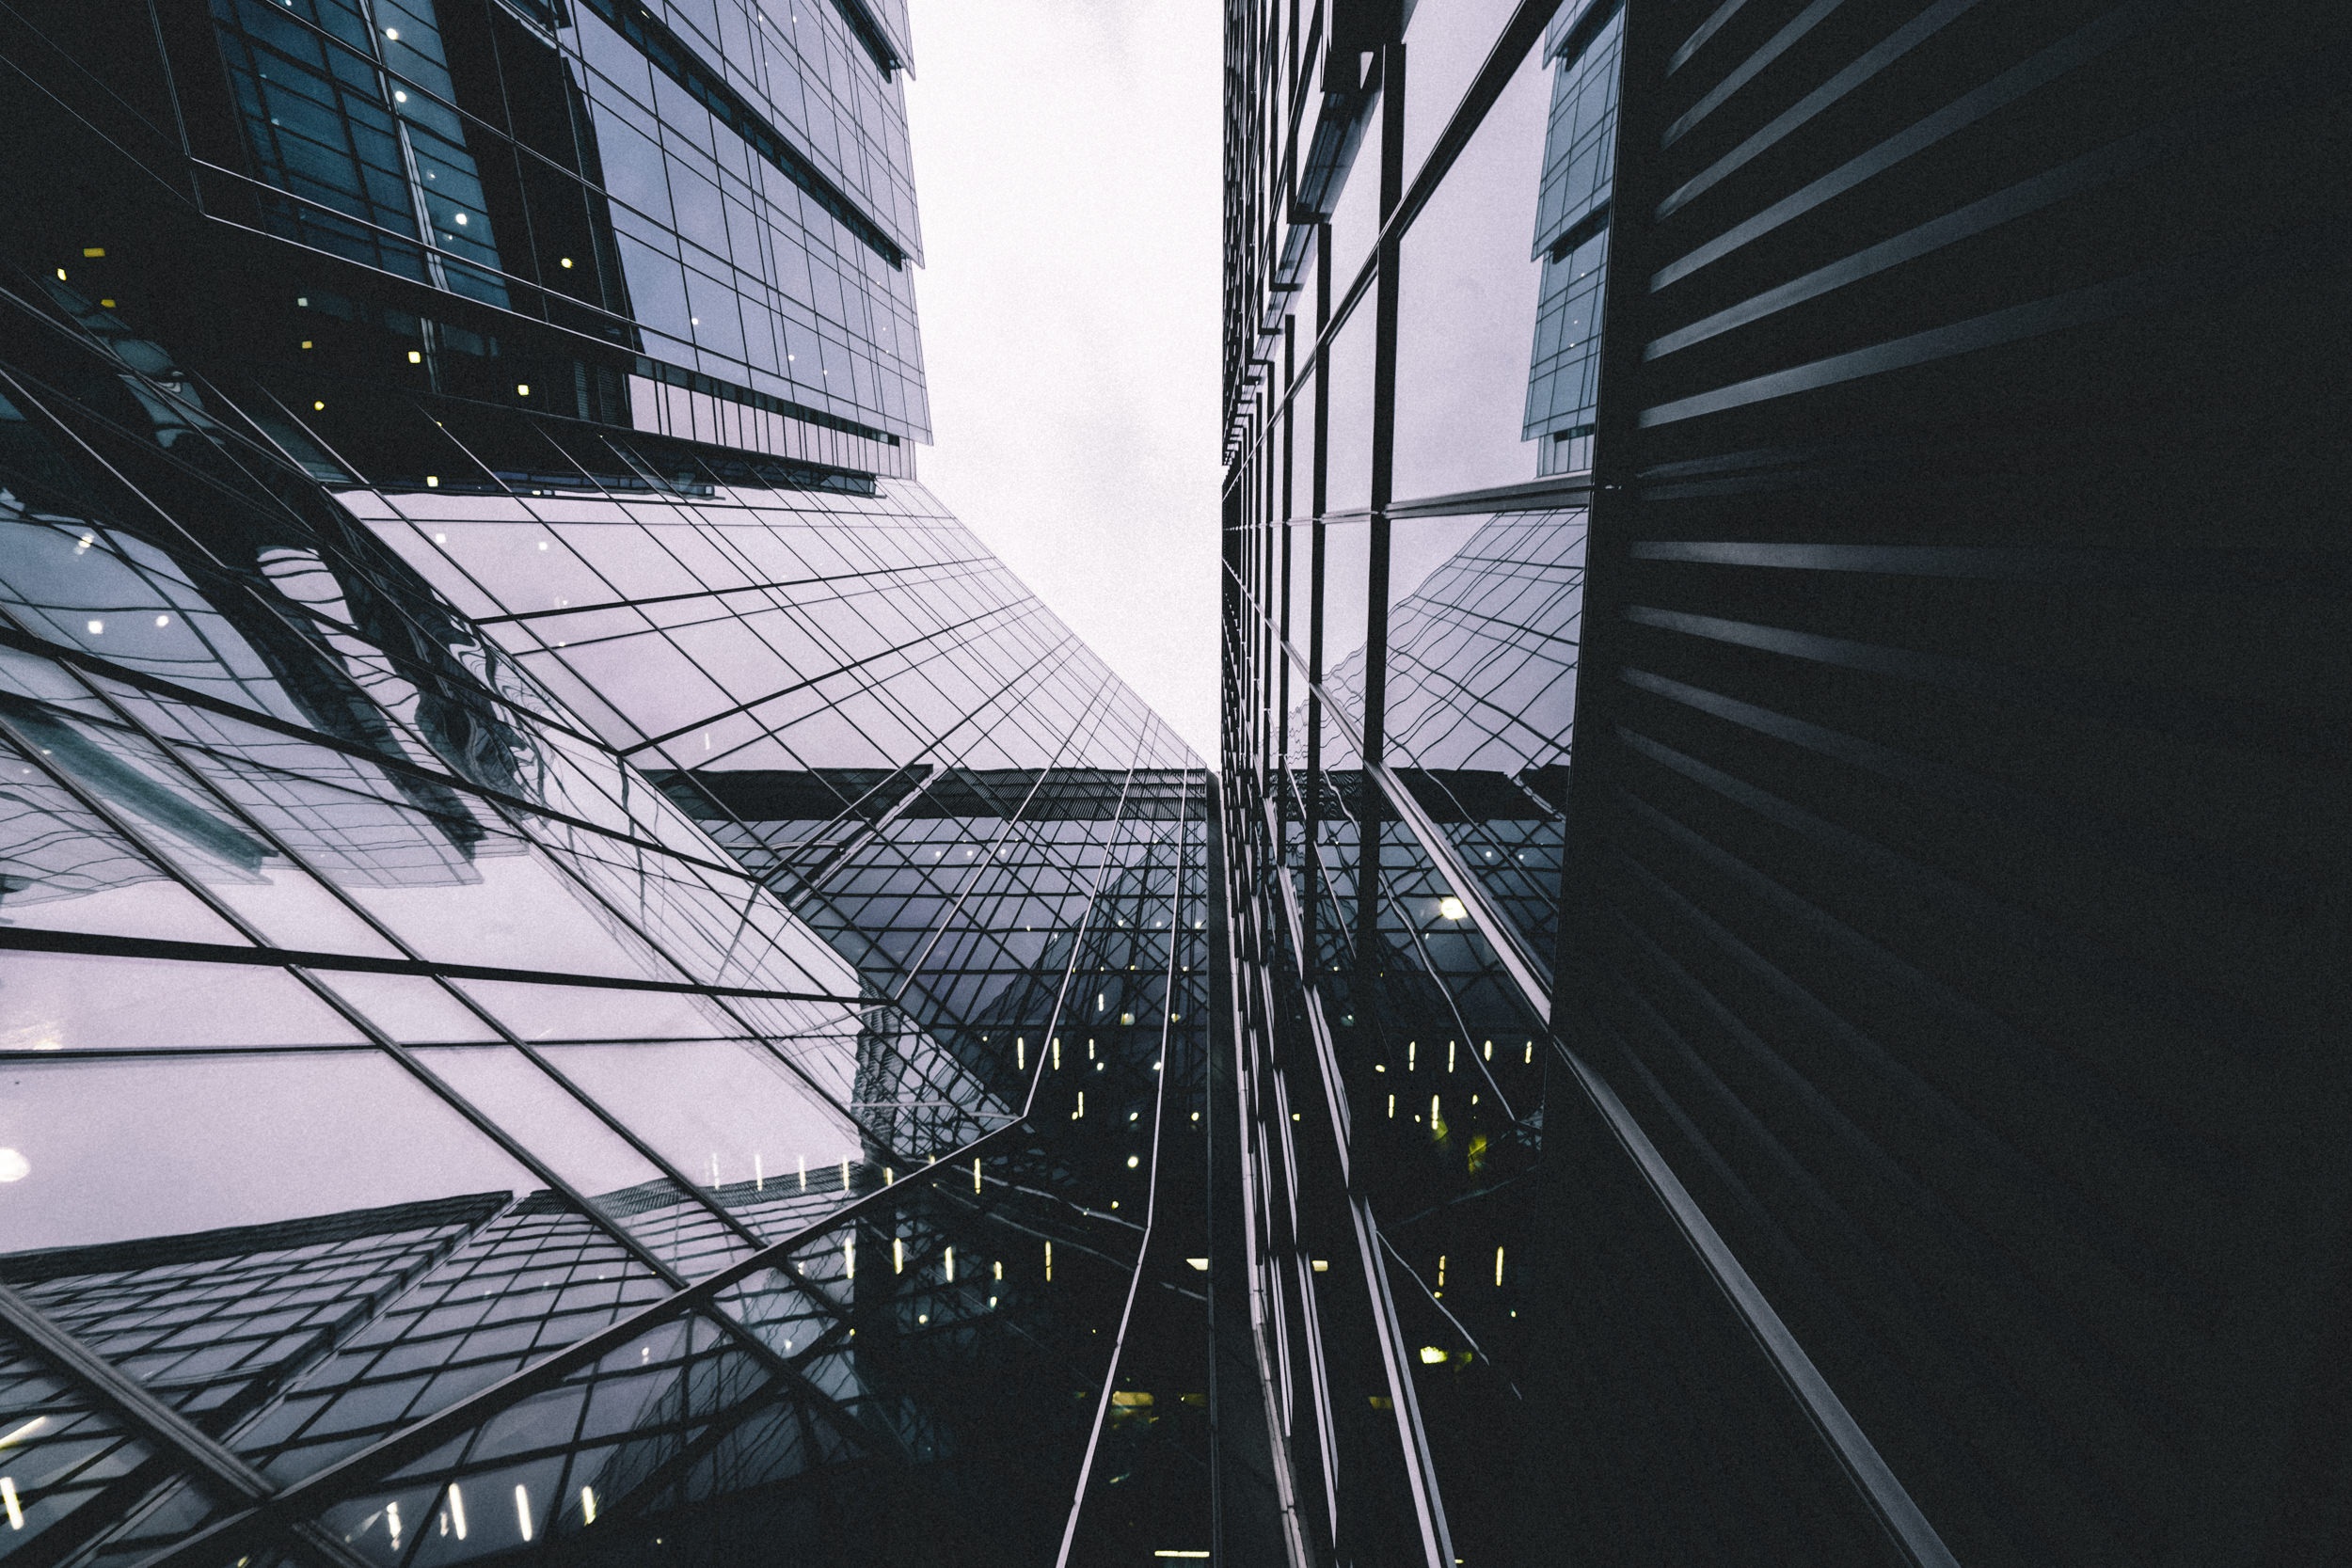
architecture, sunlight, window, glass, perspective, building, skyscraper, line, reflection, mast, facade, blue, high rise, windows, symmetry, shape, low angle shot